58th Weather Reconnaissance Squadron

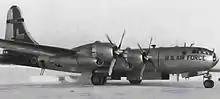
WB-50 of the 58th Weather Squadron, Elelson AFB, Alaska

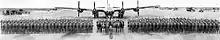
WB-50 and personnel of the 58th Strategic Reconnaissance Squadron in 1951

Reactivated as part of Strategic Air Command in 1951 in Alaska, Equipped with very long range WB-29 Superfortresses 1951, upgrading to extended long-range WB-50D Superfortresses in 1956. Conducted long-range weather flights over the Arctic and along the northern periphery of the Soviet Union; the aircraft being equipped with sensors for detecting radioactive debris to gather evidence when the Soviets tested nuclear devices. Inactivated in 1958 as part of the phaseout of the WB-50s from SAC and development of faster jet aircraft for the long-range intelligence mission.